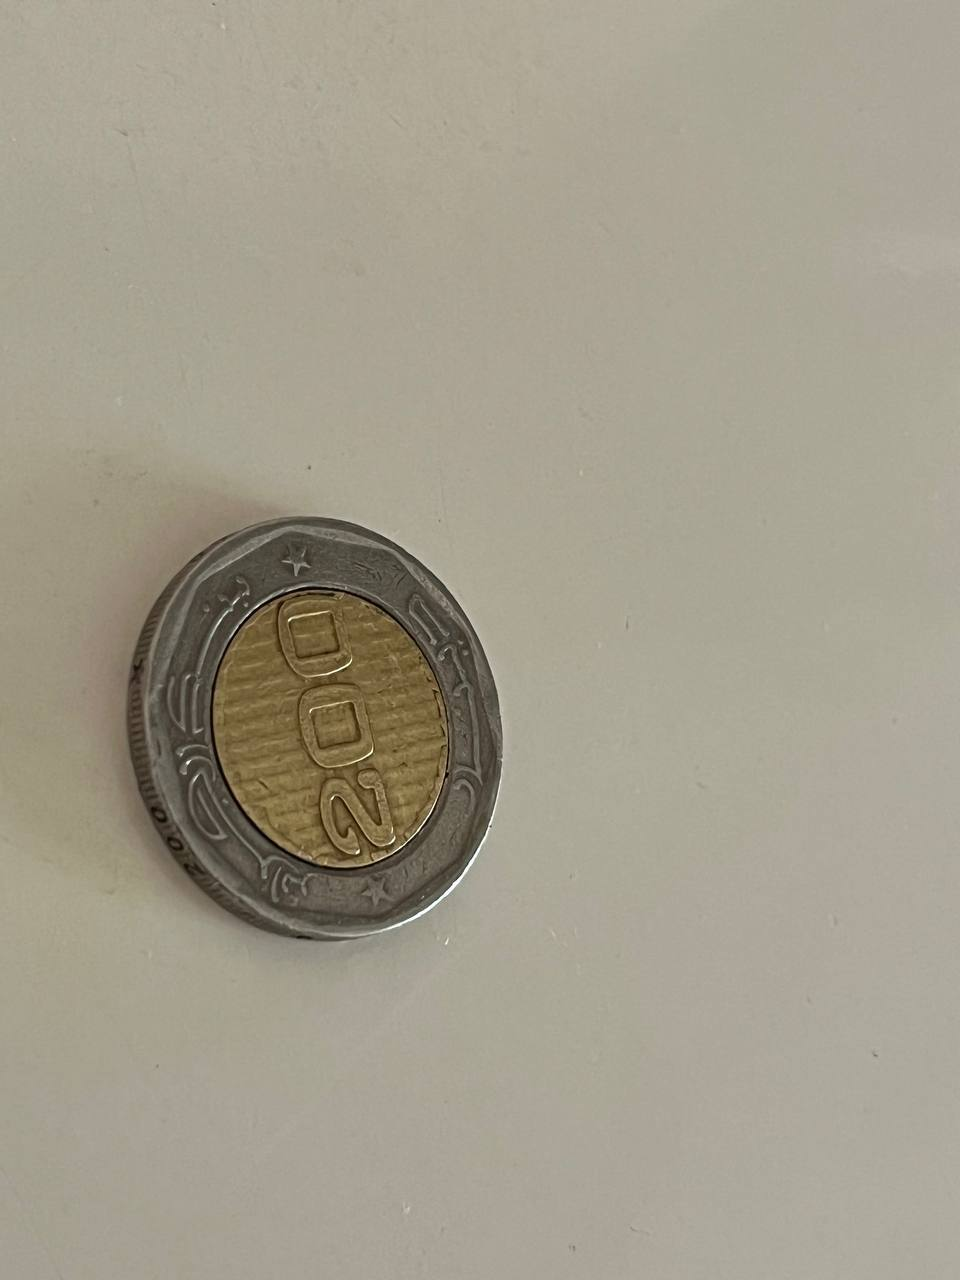
Denomination: 200DZDP